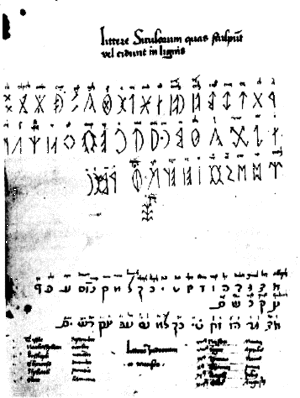
Les runes hongroises proviennent vraisemblablement de l'Alphabet de l'Orkhon et ont été utilisées jusqu'en 1850 dans certaines zones de Hongrie et de Transylvanie. Elles étaient l'écriture la plus répandue du hongrois jusqu'au Xᵉ siècle ; le roi Étienne Iᵉʳ imposa par la suite l'alphabet latin.